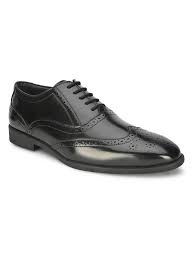
Label: Brogue